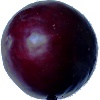
Label: Plum 2